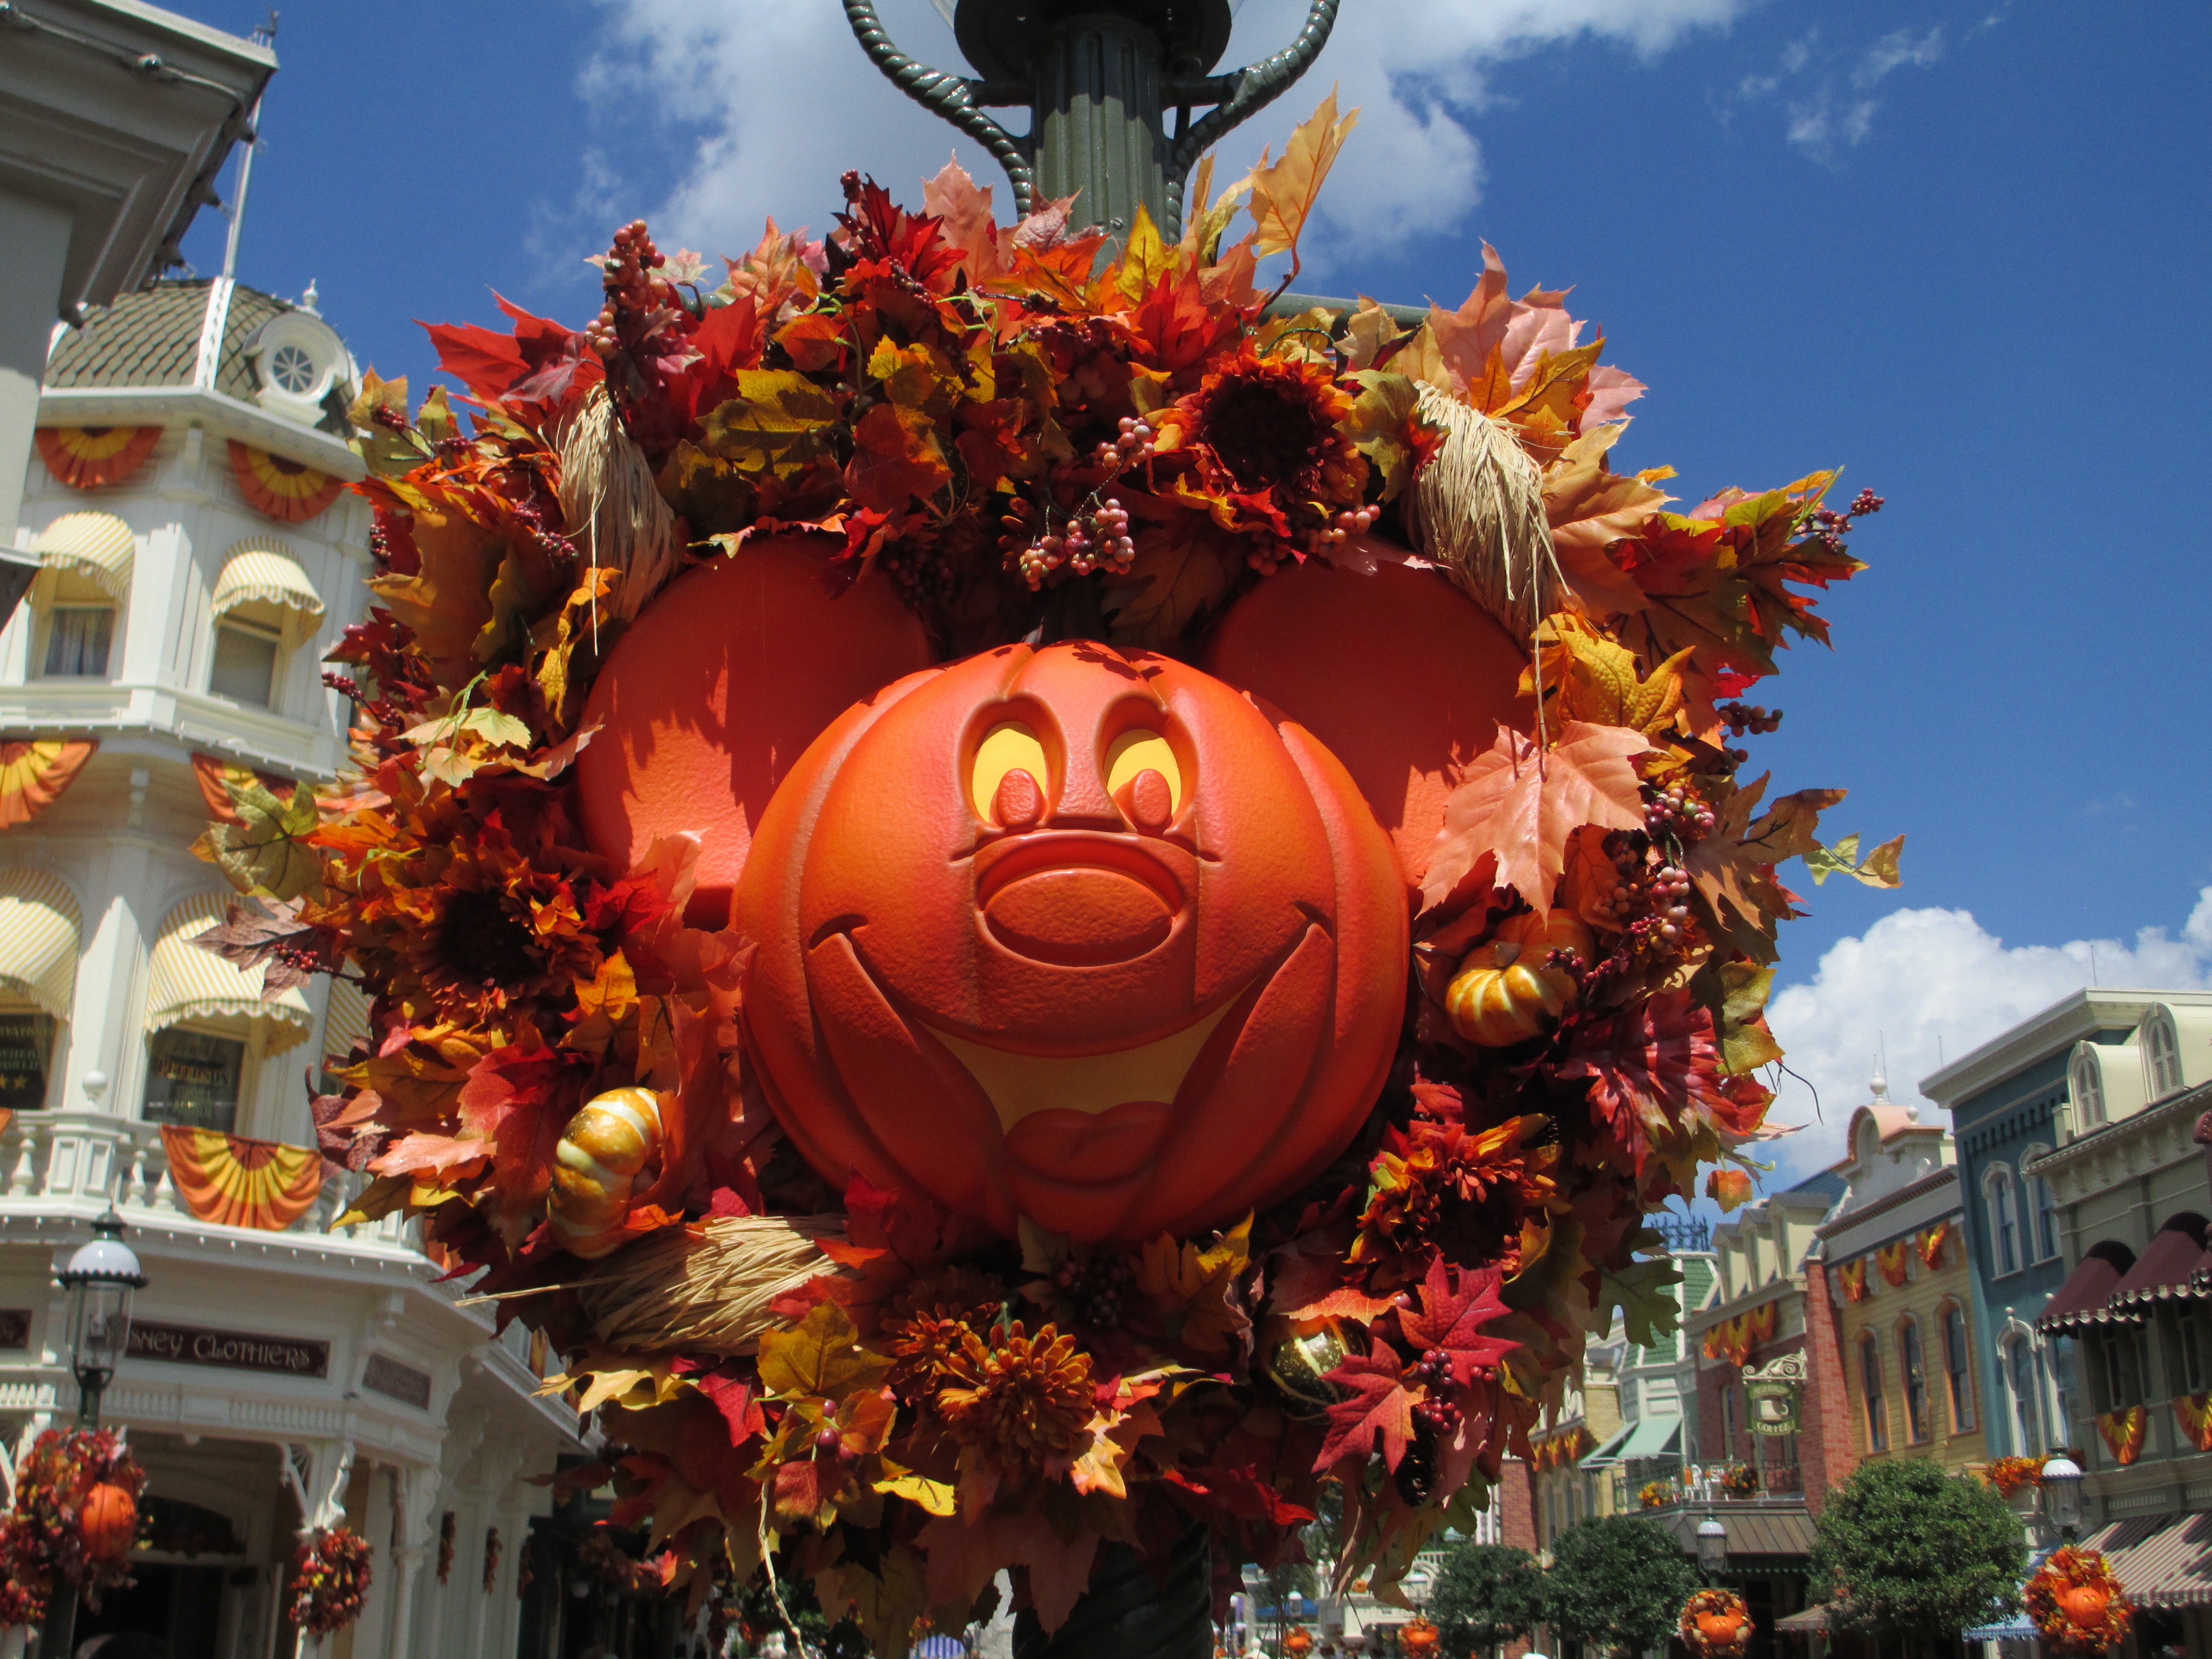
leaf, fall, flower, decoration, orange, carnival, autumn, holiday, season, wreath, thanksgiving, september, festival, resort, event, october, chinese new year